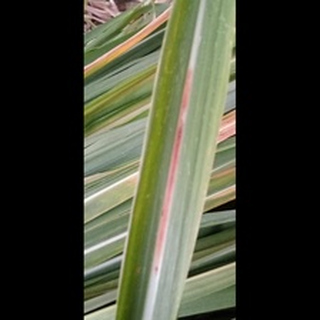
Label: sugarcane_red_rot